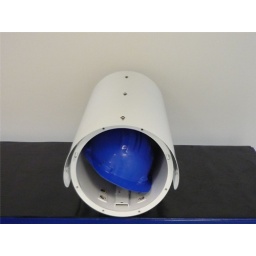
Stainless steel camera housing painted in white with germanium front window with a hard hat inside